Seventh Heaven (play)

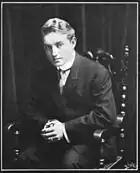
Alfred Kappeler in 1908

A 1927 silent film of the same title based on Strong's play was adapted for the screen by Benjamin Glazer and directed by Frank Borzage. A 1937 remake was produced as a sound film starring Simone Simon, James Stewart, Jean Hersholt, and Gregory Ratoff, with Henry King directing.